Savda

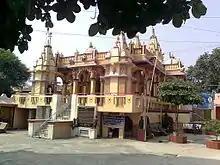
Swaminarayan Mandir at Savda

At the 2011 India census, Savda had a population of 20,584. Males constitute 52% of the population and females 48%. Savda has an average literacy rate of 72%, lower than the national average of 74.5%: male literacy is 78%, and female literacy is 65%. In Savda, 13% of the population is under 6 years of age. Freedom Fighters from Savda had fought in the Quit India Movement of 1942.